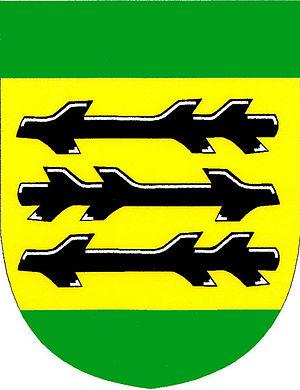
Horní Bezděkov est une commune du district de Kladno, dans la région de Bohême-Centrale, en Tchéquie. Sa population s'élevait à 678 habitants en 2020.